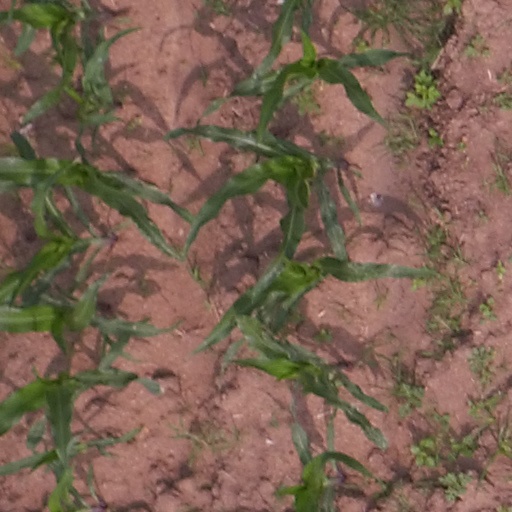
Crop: maize; corn